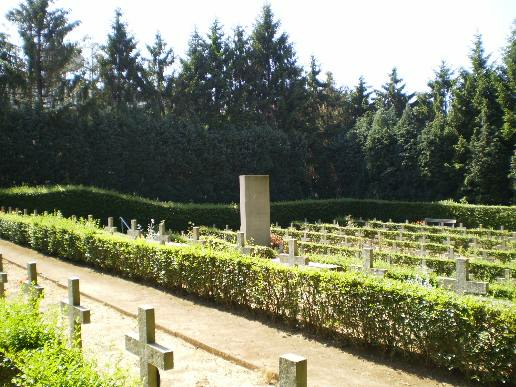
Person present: No